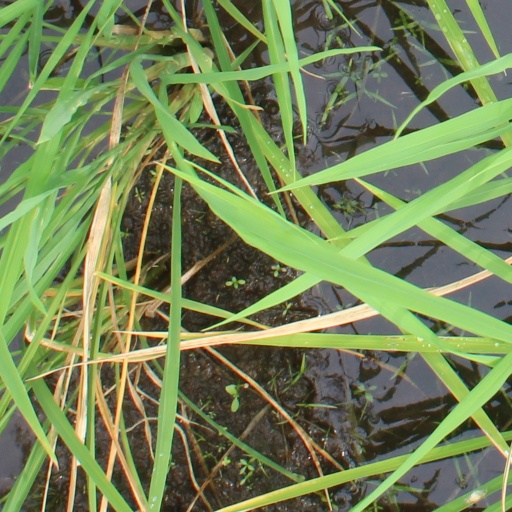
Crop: rice